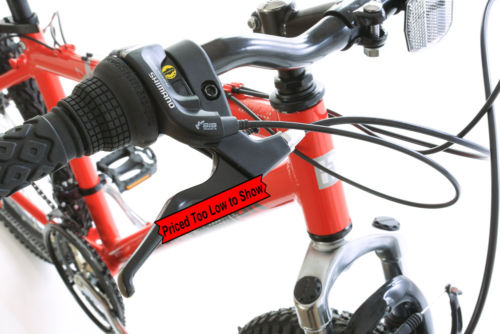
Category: bicycle